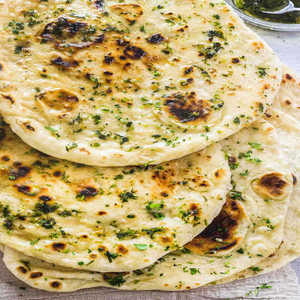
Dish: naan